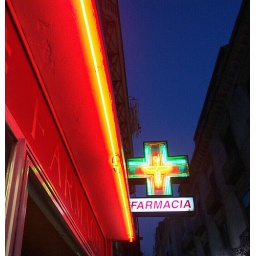
Red, green and blue were obviously the only reasons for taking this picture in Italy.